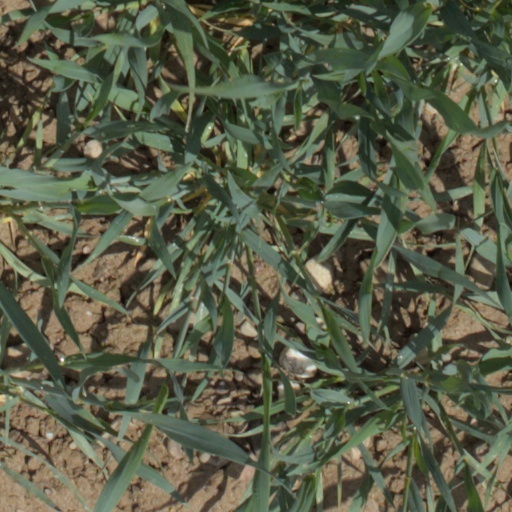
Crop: wheat